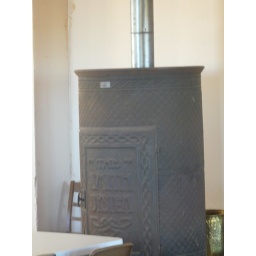
old stove in school house (not a good photo, taken through window)